Fort of Our Lady of the Incarnation (Carvoeiro)

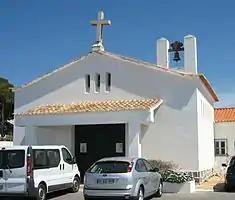
The single-nave Hermitage of "Our Lady of the Incarnation" within the courtyard of the fortification

In 1670, construction began on the fortress of Carvoeiro (alternately Our Lady of the Incarnation) under the orders of the Algarvean Governor Nuno de Mendoça, Count of Vale dos Reis. It was completed during the tenure of his successor, the Count of Pontevel, Nuno da Cunha de Ataíde, in 1675.